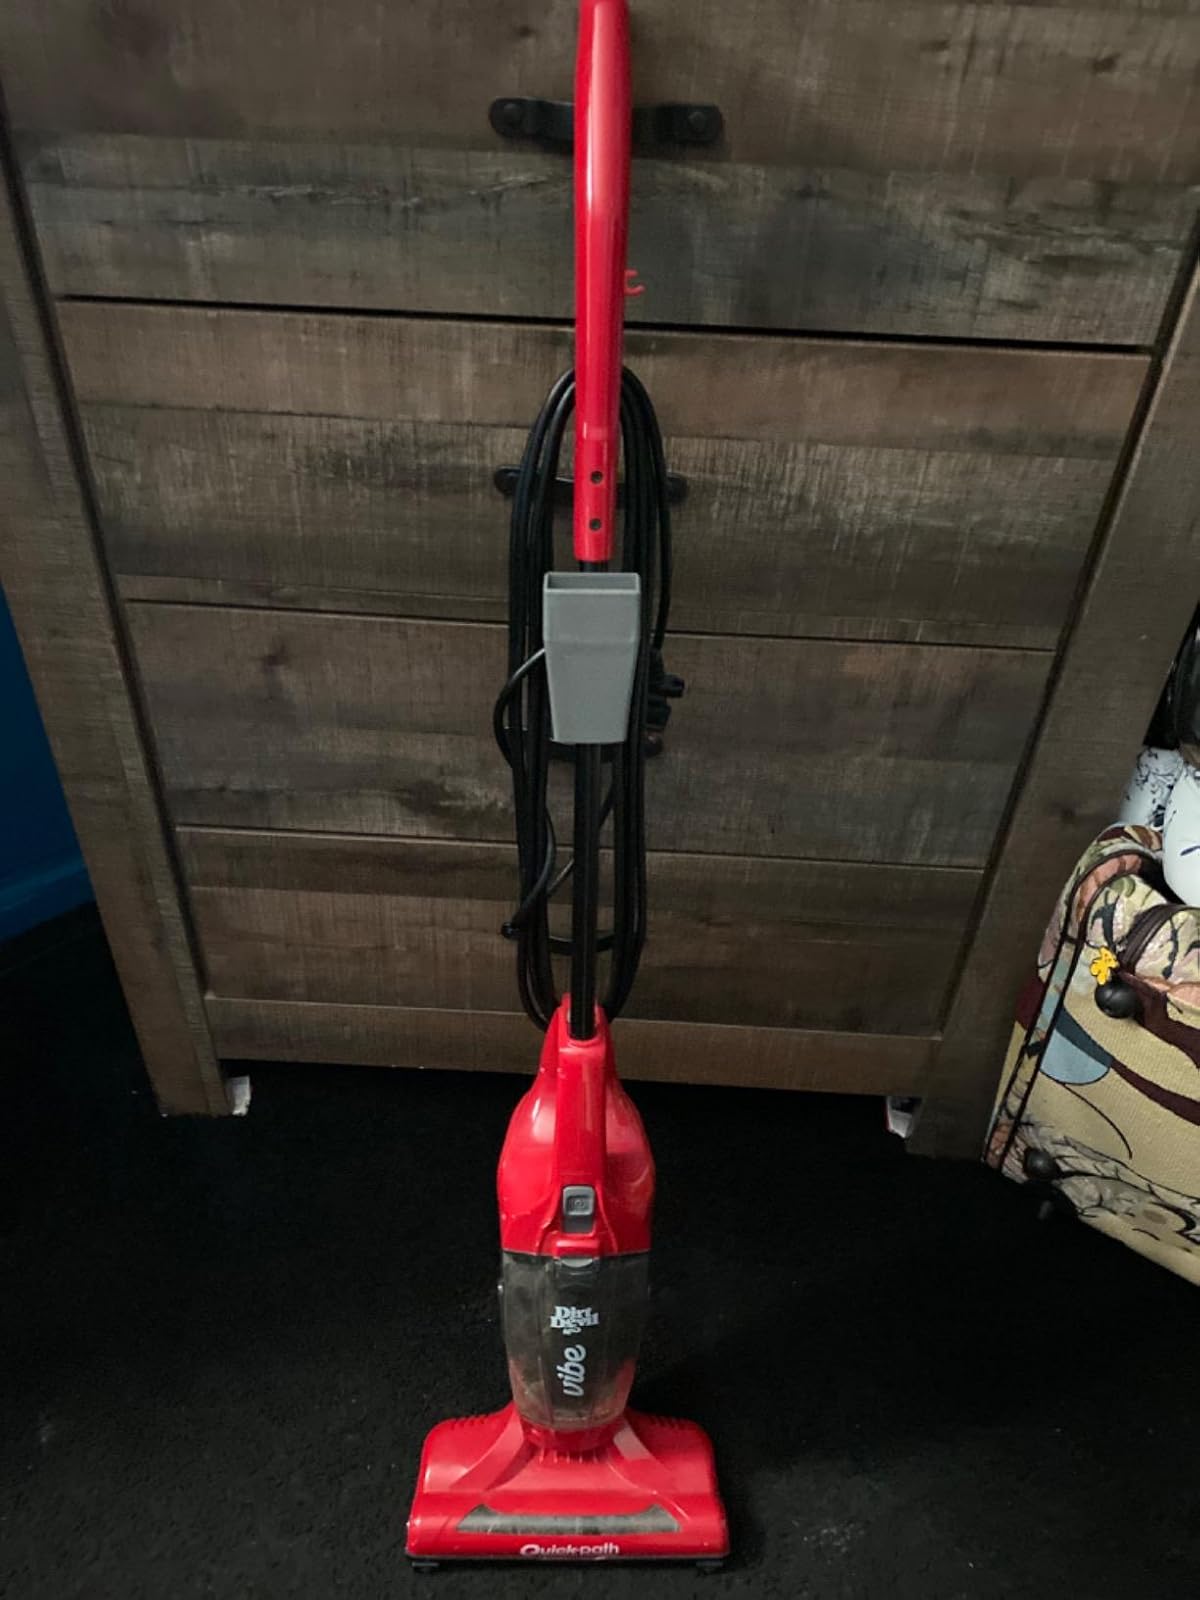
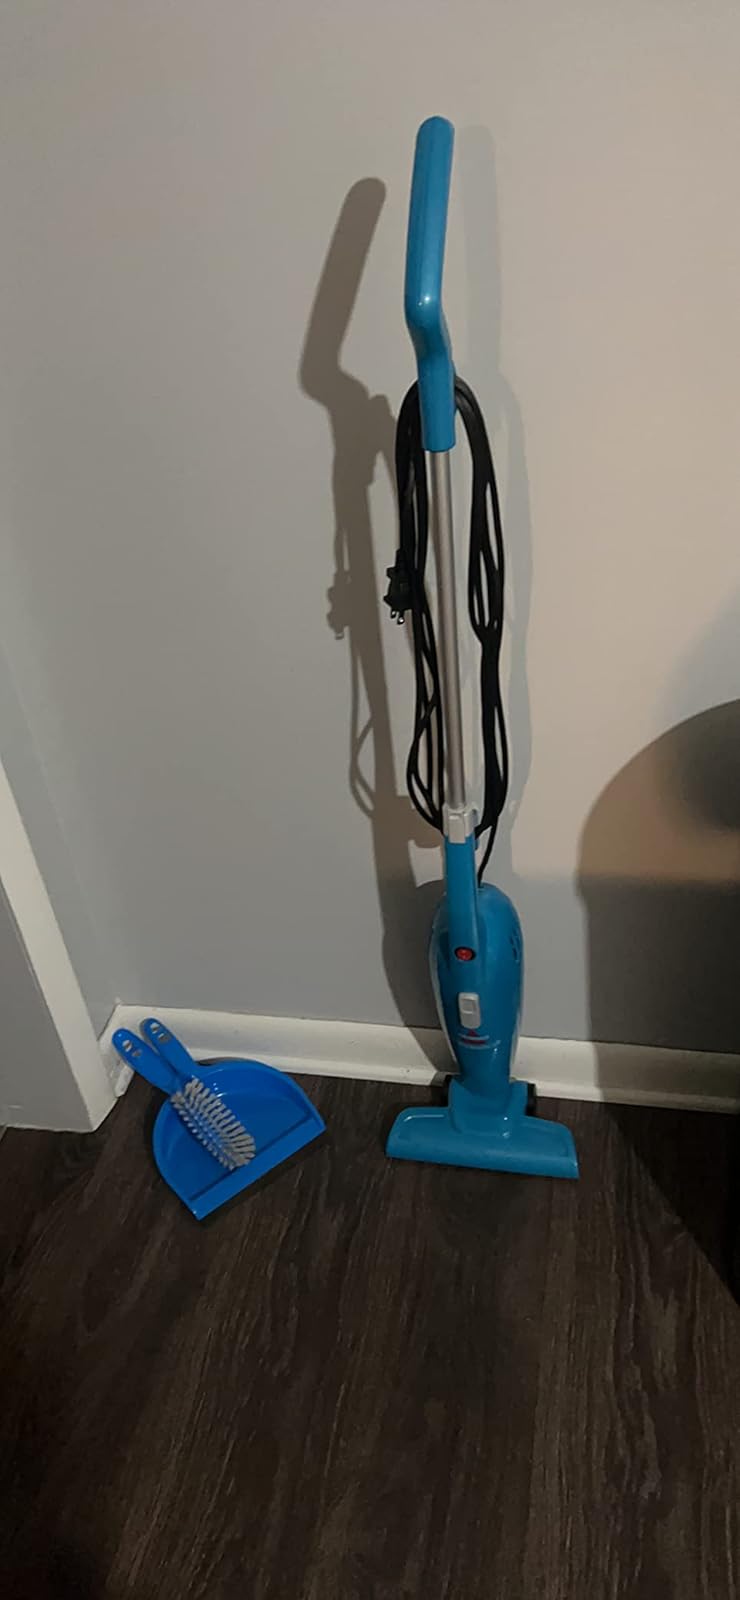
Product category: items_vacuum
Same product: no